ARD-aktuell

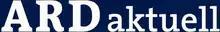
Logo of ARD-aktuell

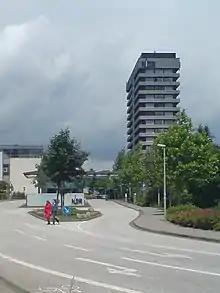
Headquarters of ARD-aktuell: House 18 at the NDR in Hamburg-Lokstedt (left)

ARD-aktuell has been the central television newsroom of the ARD since 1977.